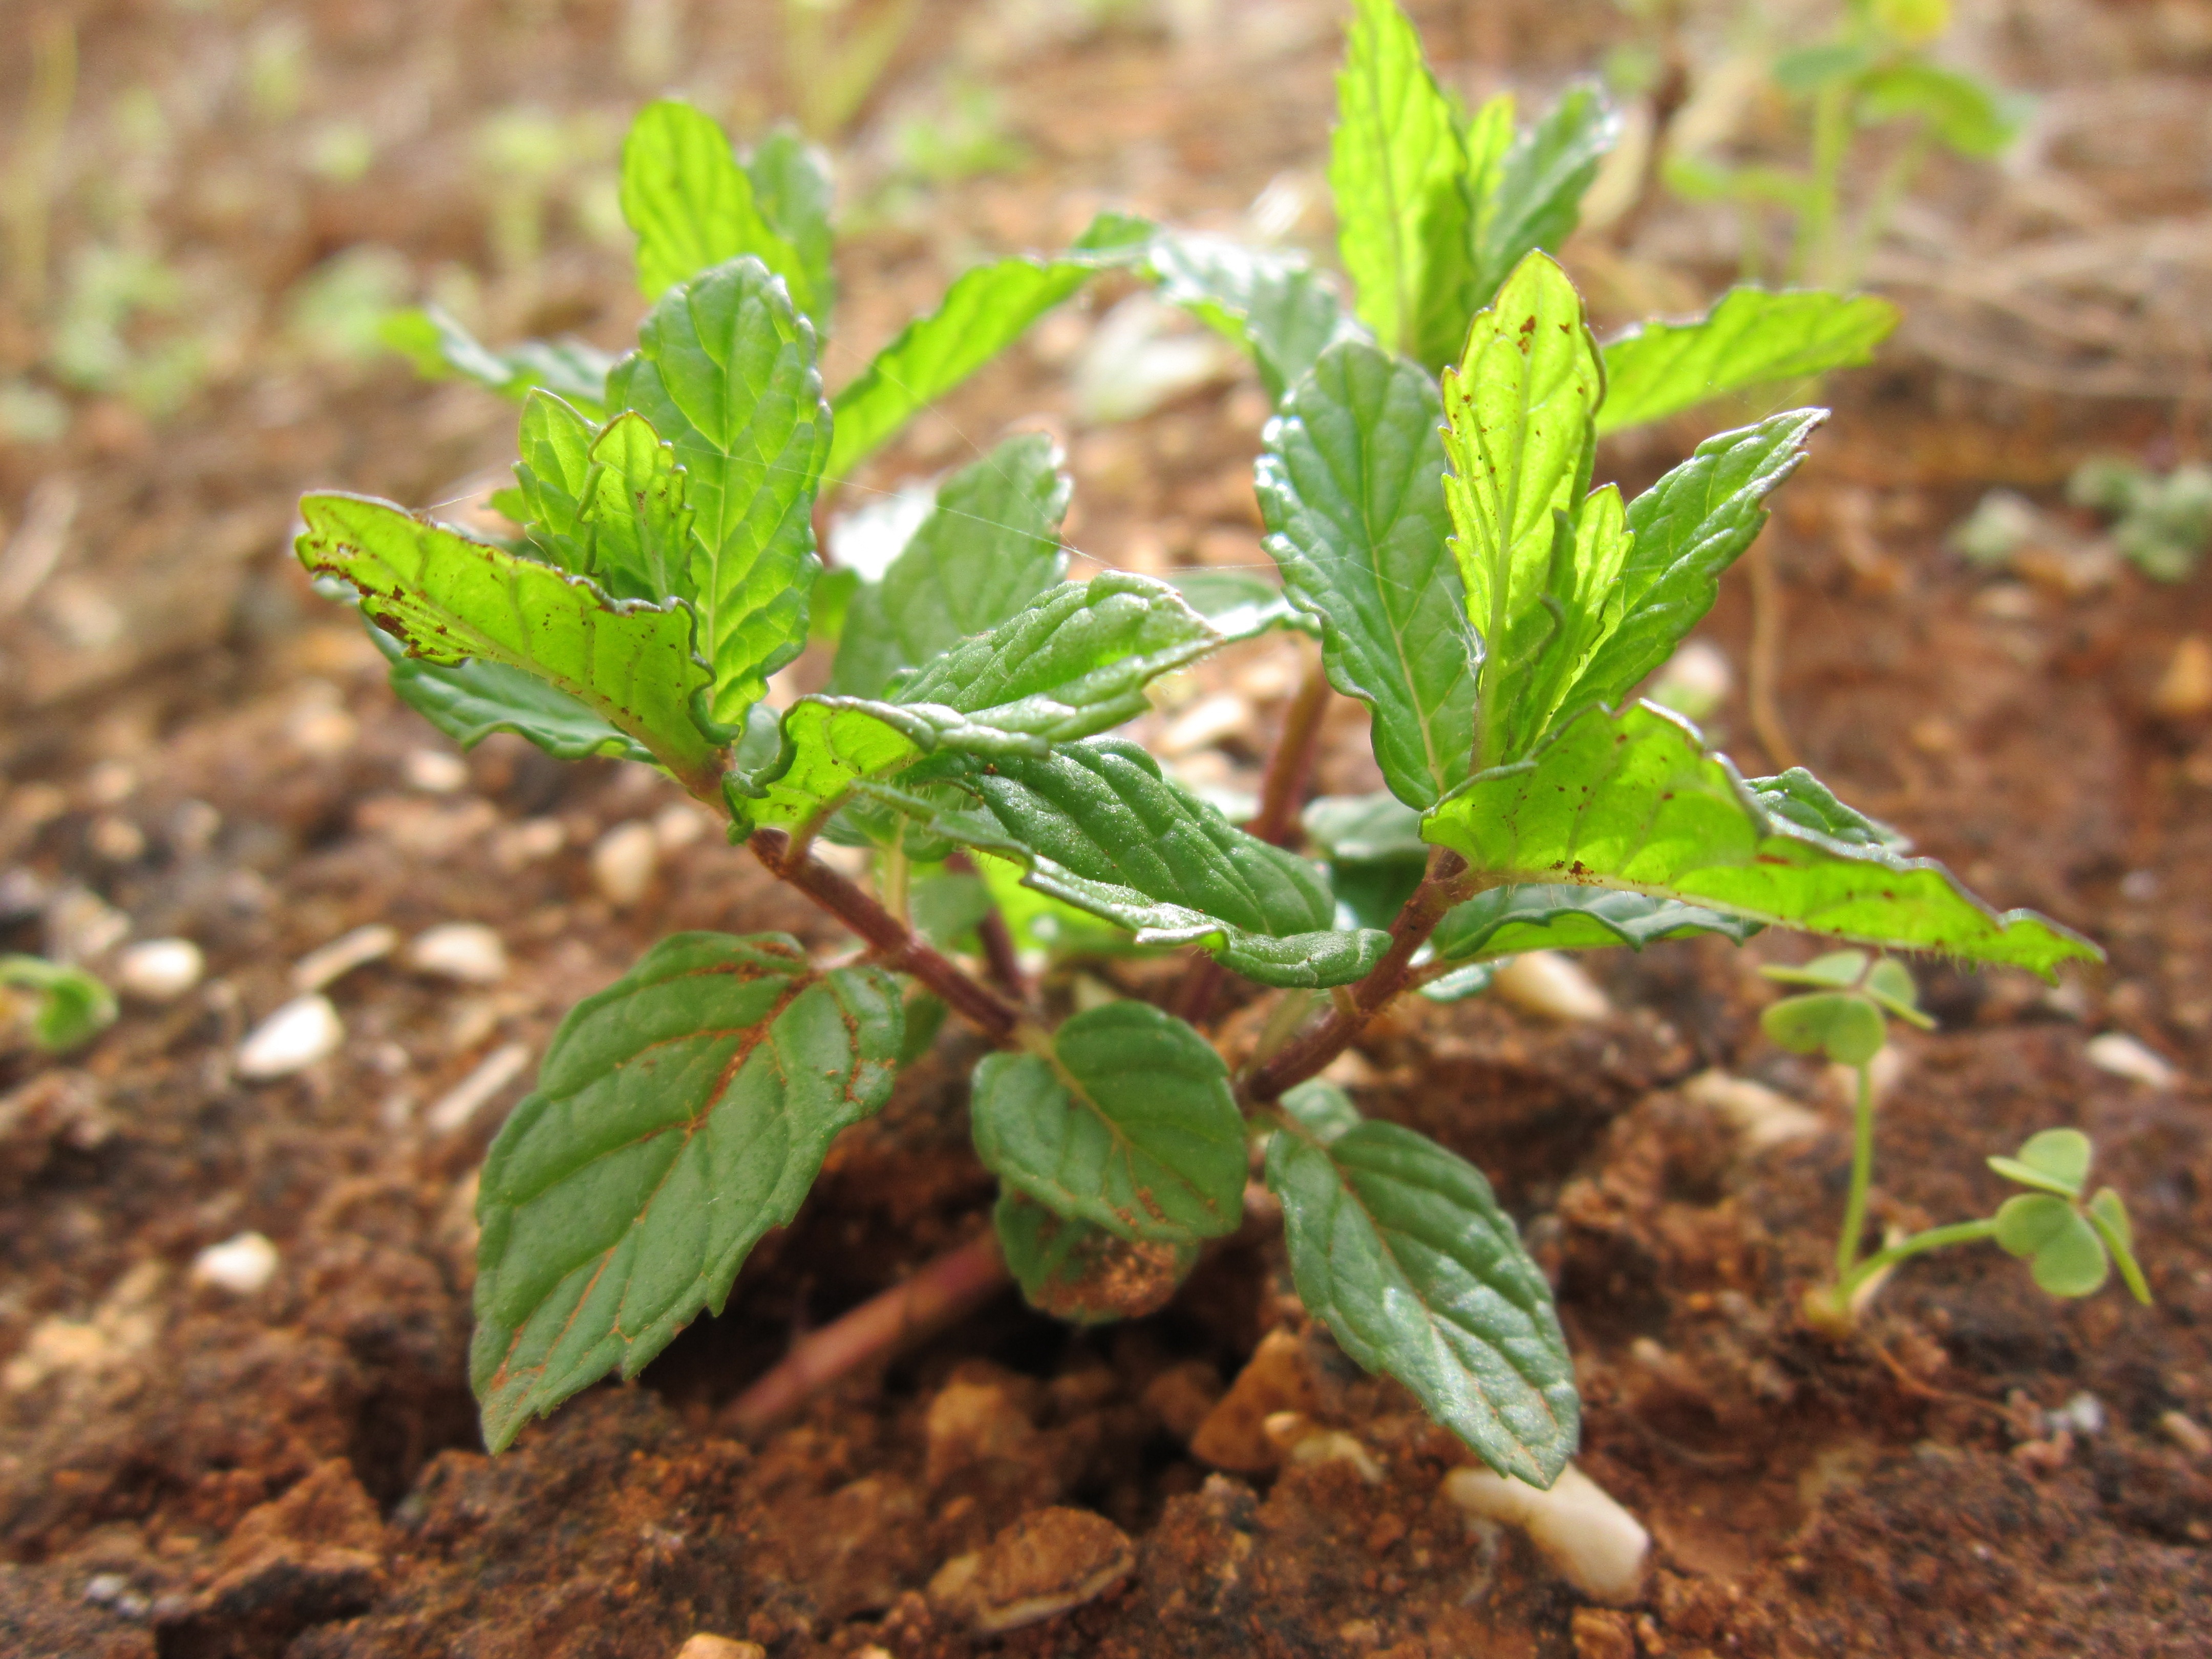
nature, plant, sun, leaf, flower, aroma, food, spring, green, herb, produce, vegetable, soil, garden, flora, mint, leaves, shrub, tender, herbs, peppermint, kitchen herb, flowering plant, medicinal herbs, herbal plant, annual plant, land plant